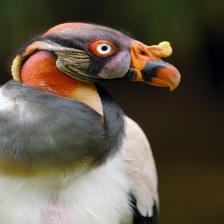
Species: KING VULTURE
Scientific name: SARCORAMPHUS PAPA
ImageNet parent category: vulture